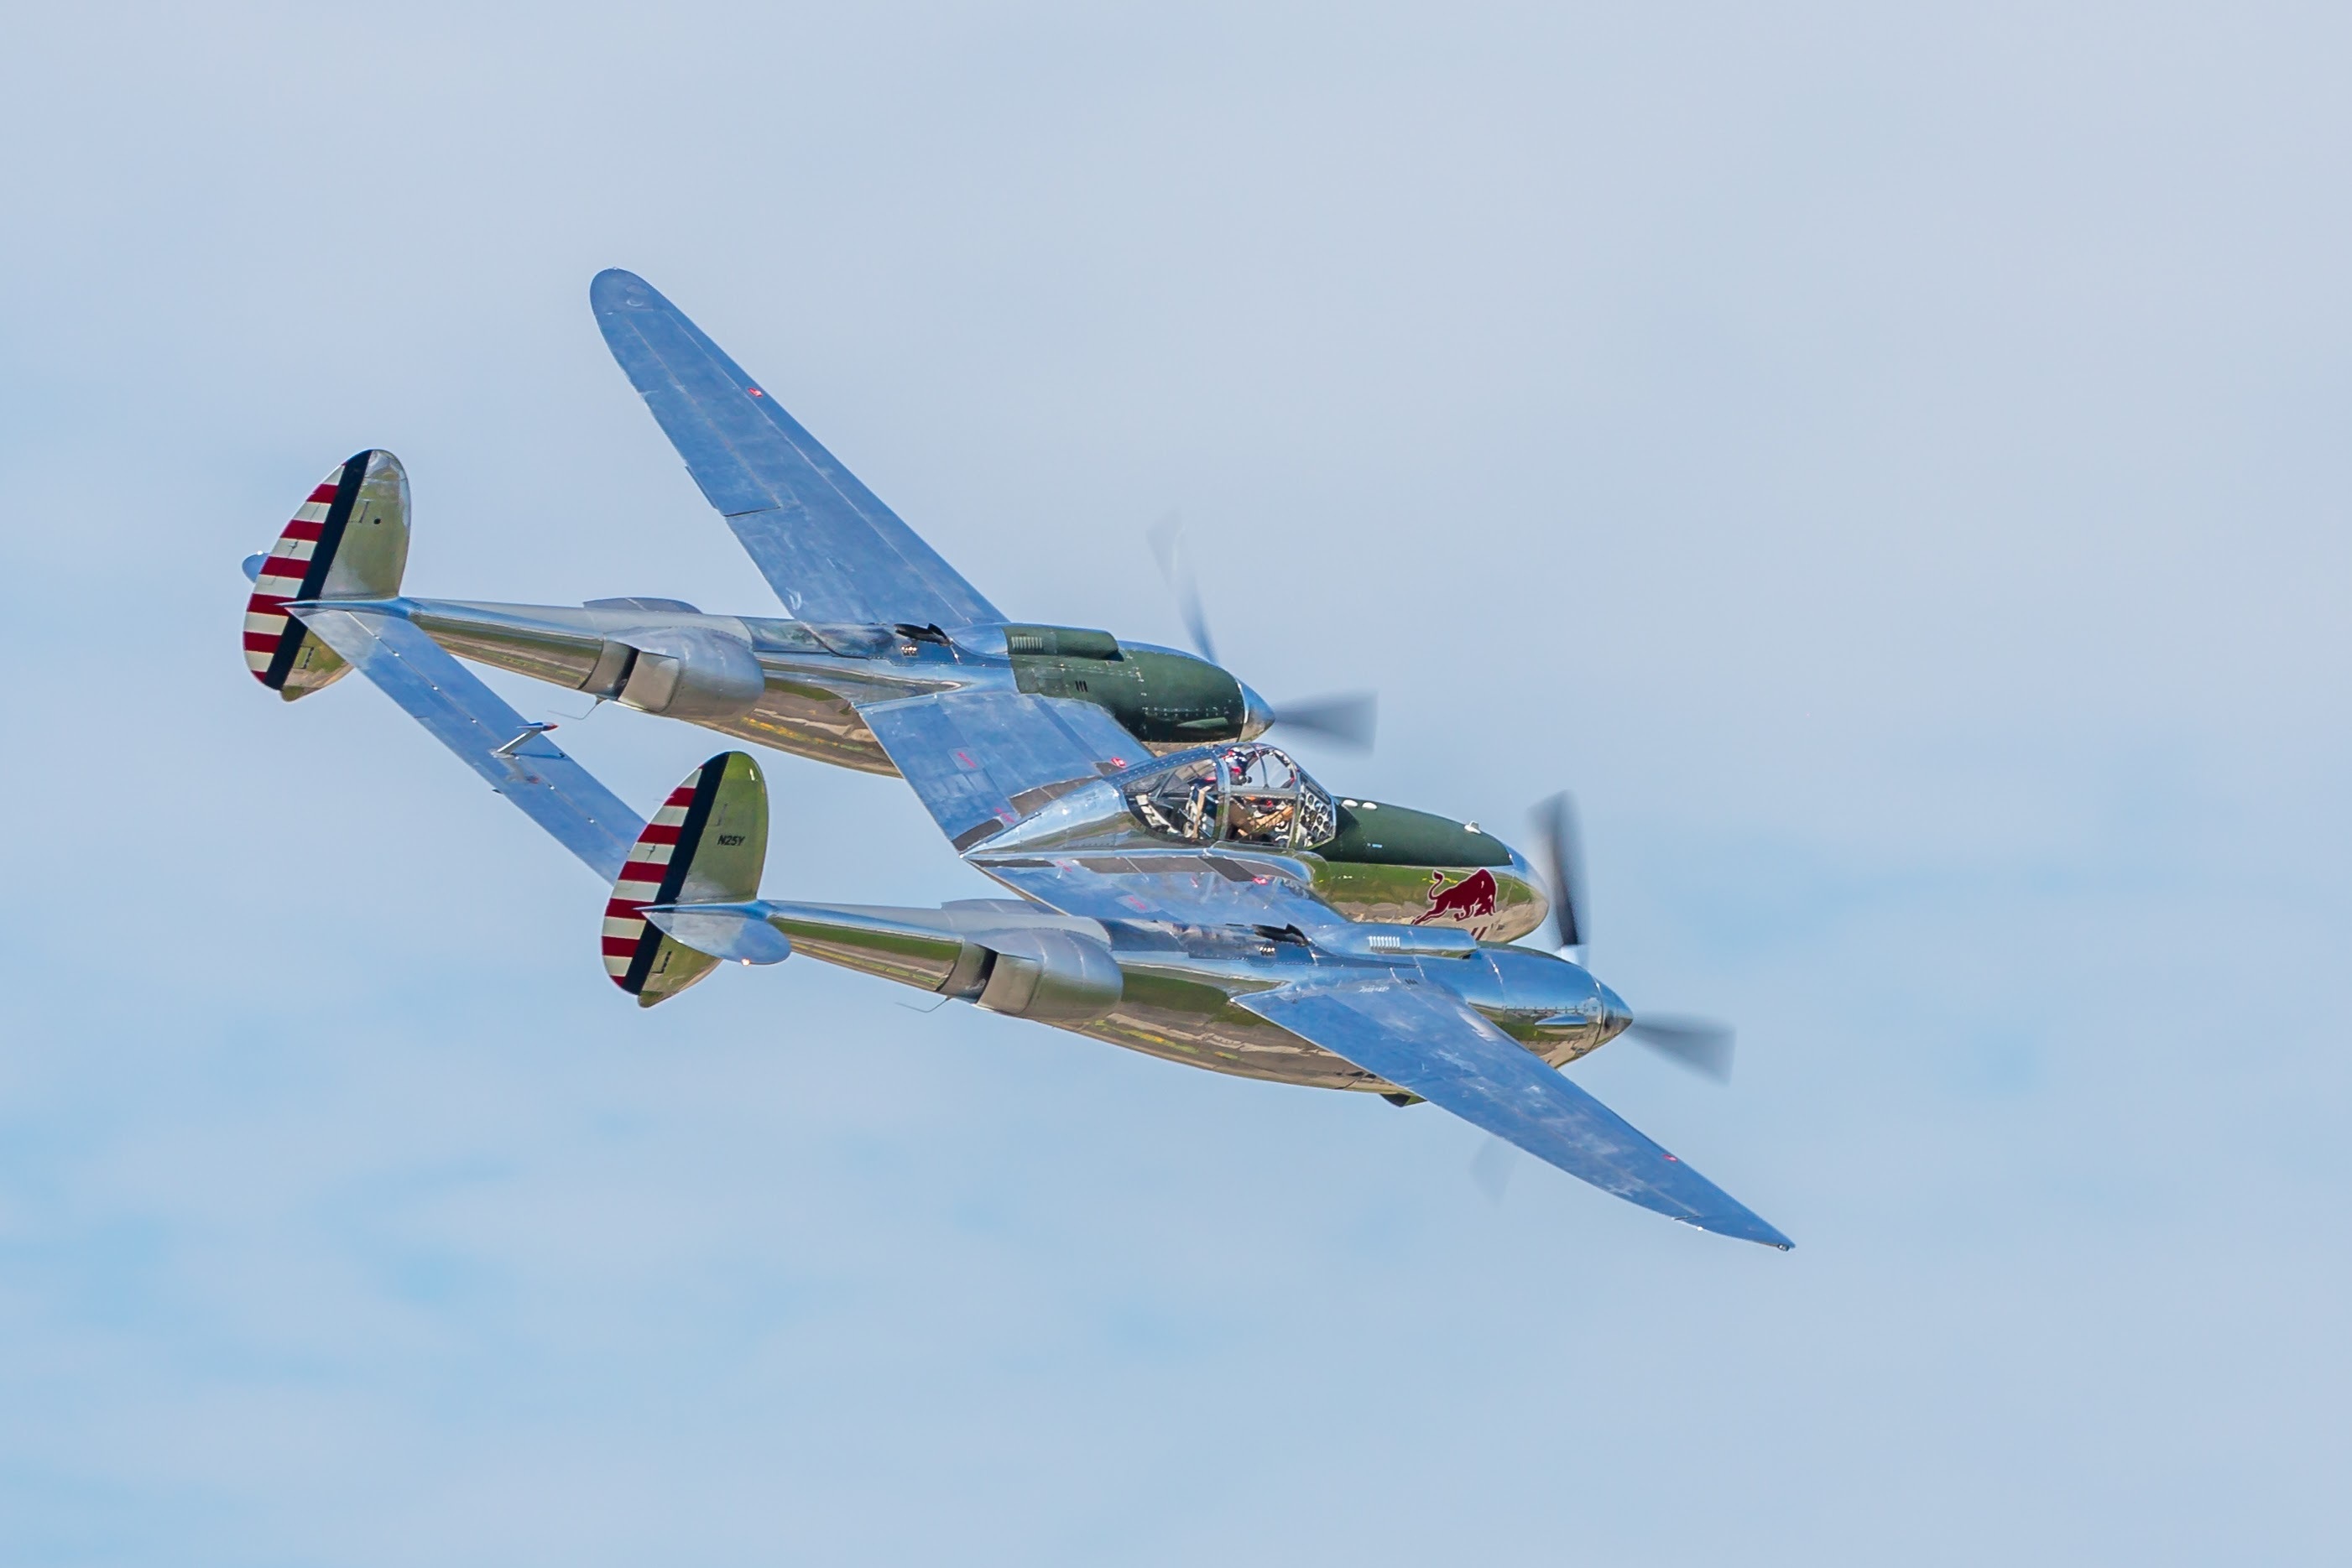
wing, airplane, aircraft, vehicle, aviation, toy, lightning, switzerland, lockheed, air show, air force, aerobatics, fighter aircraft, model aircraft, military aircraft, monoplane, air14, air show air14, payerne, p 38, atmosphere of earth, general aviation, air racing, propeller driven aircraft, north american p 51 mustang, focke wulf fw 190